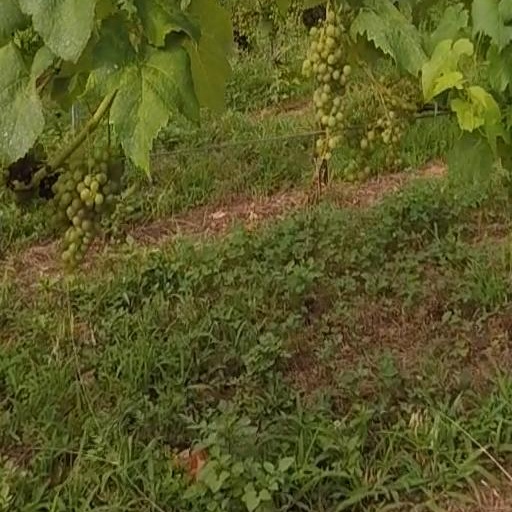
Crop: grape